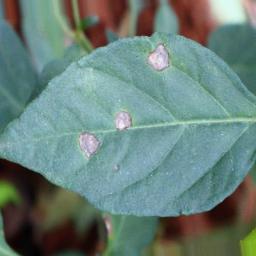
Label: cercospora